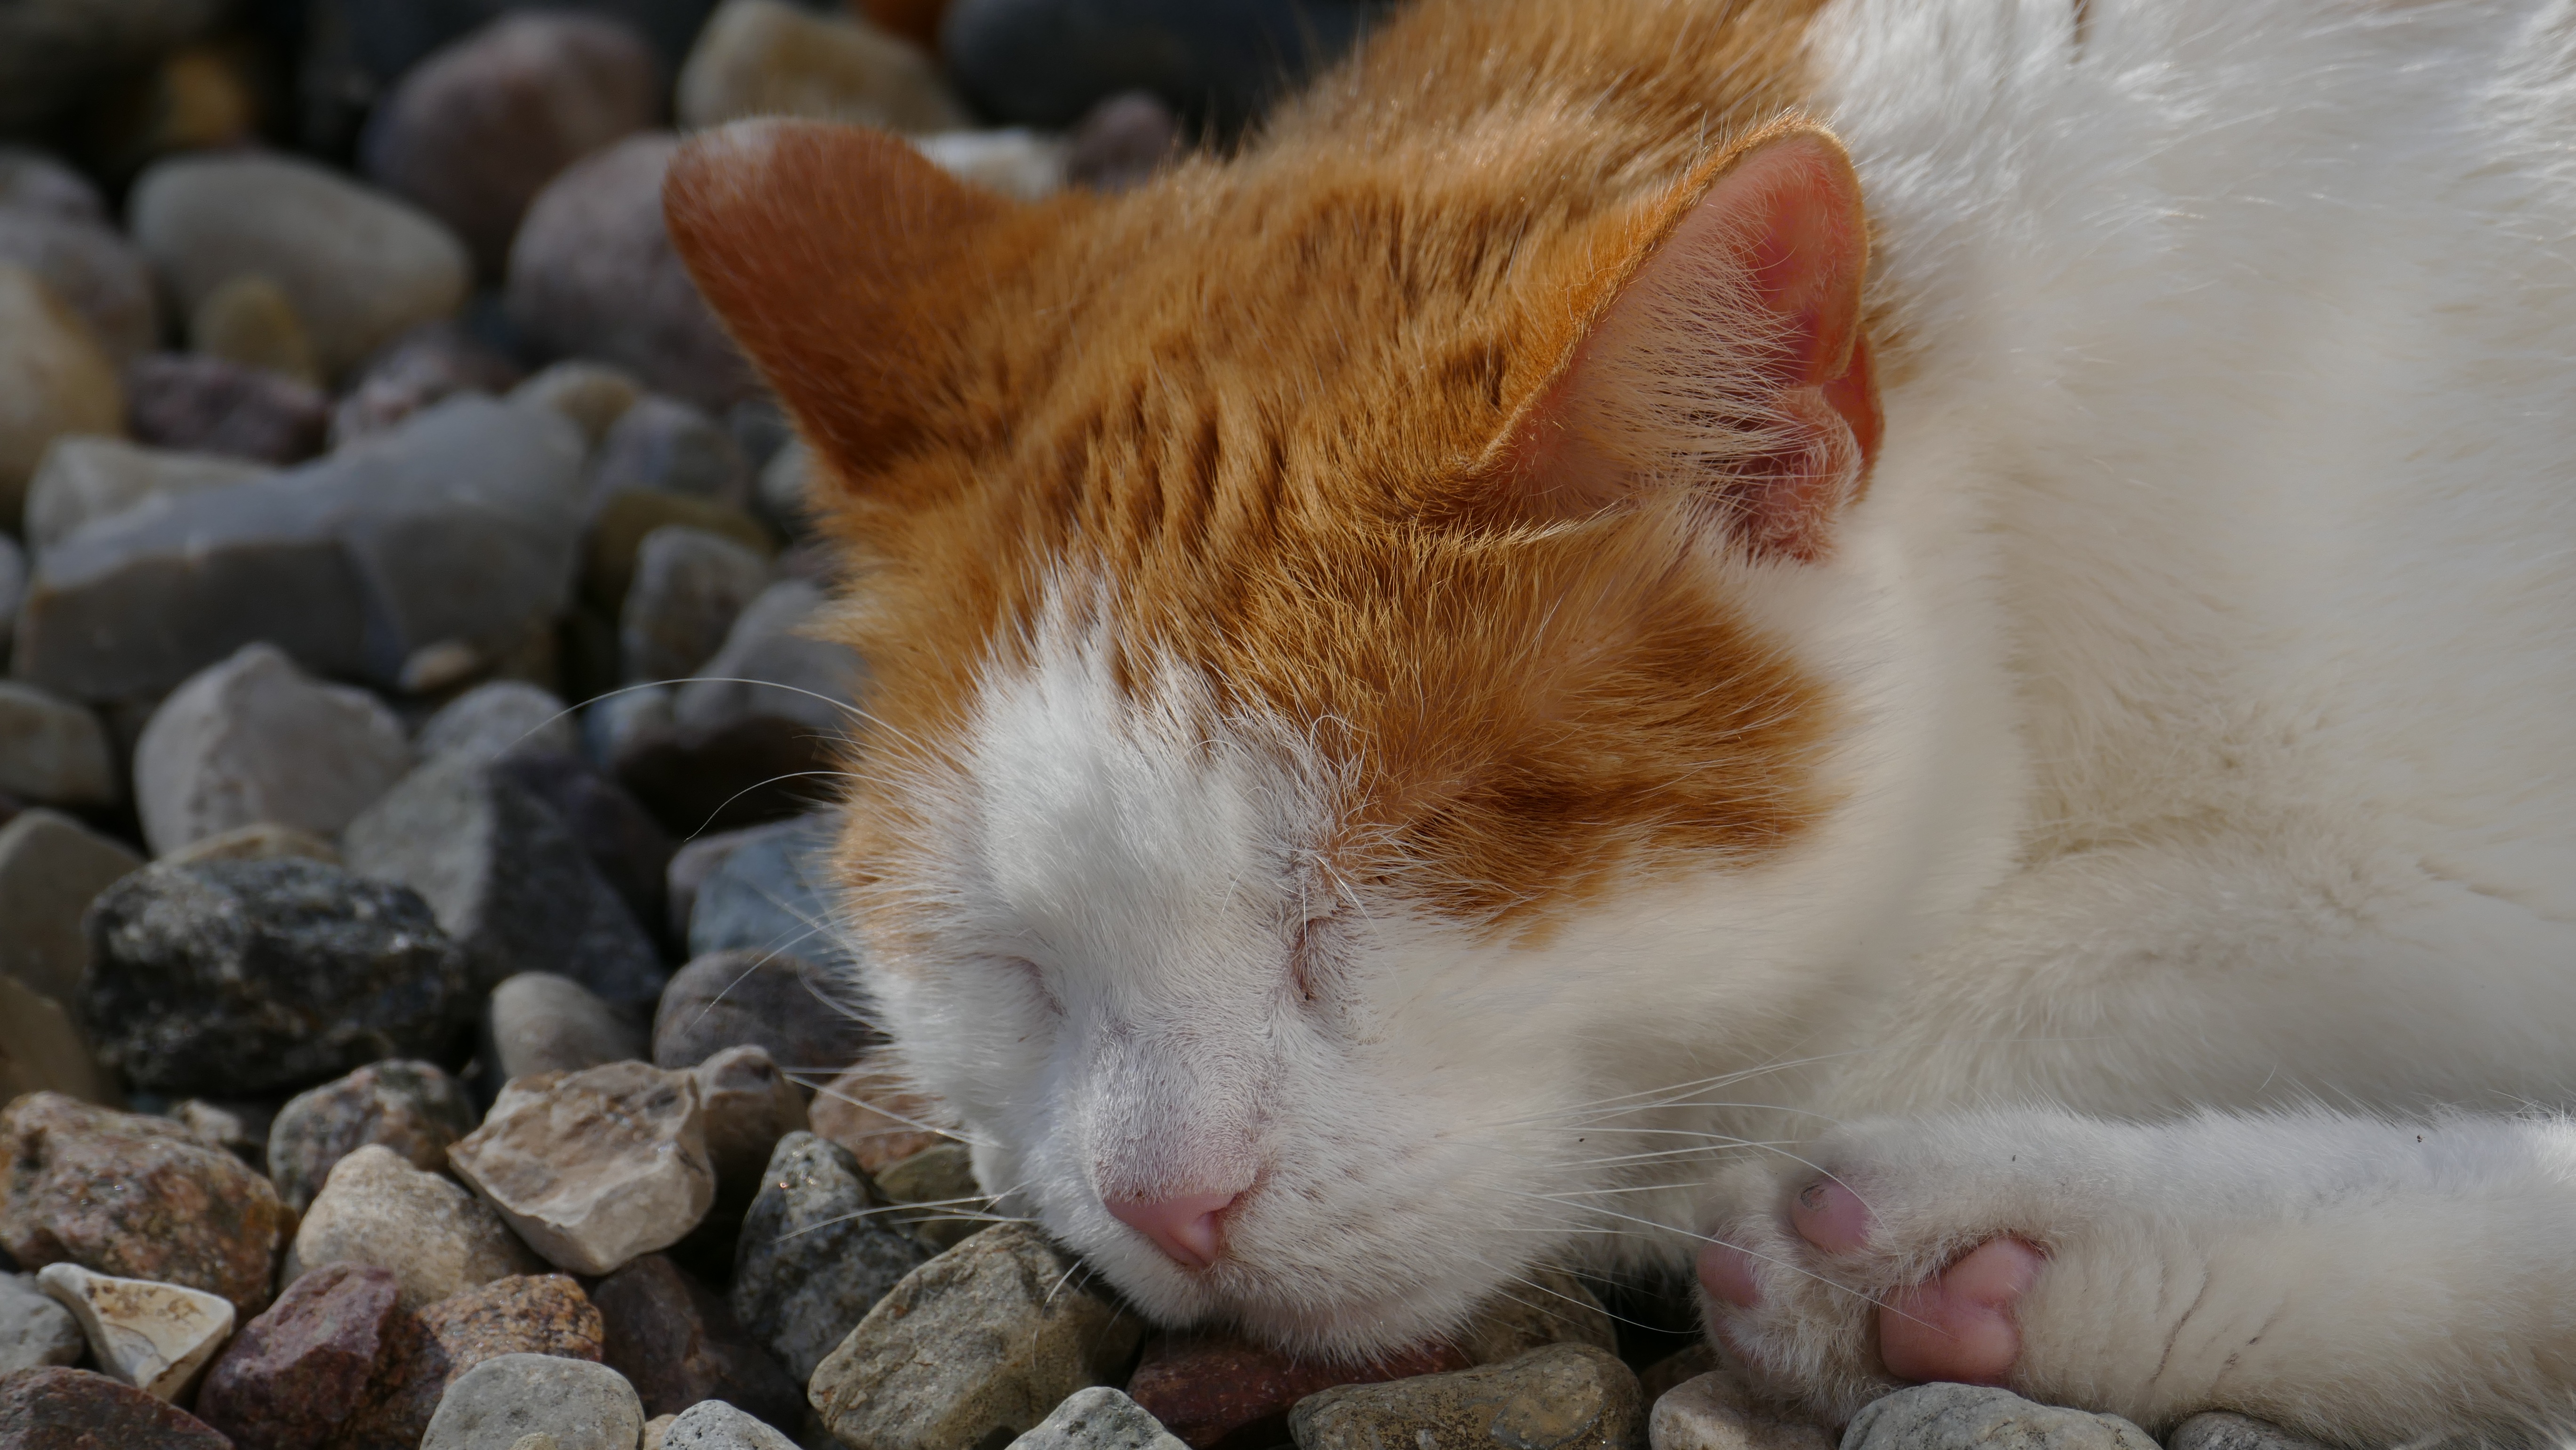
animal, pet, fur, kitten, cat, mammal, rest, fauna, yawn, close up, nose, whiskers, sleep, skin, vertebrate, tired, mieze, lying, red cat, small to medium sized cats, cat like mammal